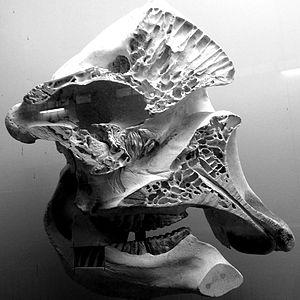
Crâne d'éléphant dans le Zoo de Bâle (Suisse), Coupe sagittale
L'ostéologie désigne la science qui étudie la structure des os et plus généralement du squelette, humain ou animal. Il s'agit d'une sous-discipline de l'anatomie, de l'archéologie et de l'anthropologie lorsqu'elle traite du biologique chez l'humain. L'ostéologie implique une observation précise de la structure et des éléments osseux, des dents, mais aussi une étude détaillée de la morphologie osseuse, des affections et des pathologies affectant les os, à une échelle macroscopique comme microscopique. L'ostéologie peut être utilisée dans le cadre de l'identification de restes osseux, souvent humains, afin de déterminer l'âge, le sexe, le stade de développement d'un individu et sa croissance, tout en le replaçant éventuellement dans son contexte bioculturel.
Les éléphants sont des mammifères proboscidiens de la famille des Éléphantidés. Ils correspondent aujourd'hui à trois espèces réparties en deux genres distincts. L'Éléphant de savane d'Afrique et l'Éléphant de forêt d'Afrique, autrefois regroupés sous la même espèce d'« Éléphant d'Afrique », appartiennent au genre Loxodonta, tandis que l'Éléphant d'Asie, anciennement appelé « éléphant indien », appartient au genre Elephas. Ils se différencient par certaines caractéristiques anatomiques, les éléphants d'Asie étant en général plus petits avec des oreilles plus petites, ou encore une différence du bout de la trompe. Ces espèces survivantes font localement l'objet de programmes ou de projets de réintroduction et de protection.